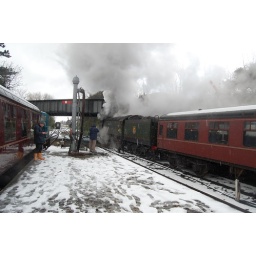
92 Squadron leads it's train under the road bridge and to Weybourne and ultimately Holt.